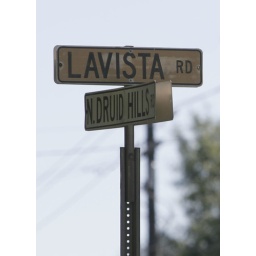
Original street sign in front of Caribou Coffee.(removed street lamp from image)